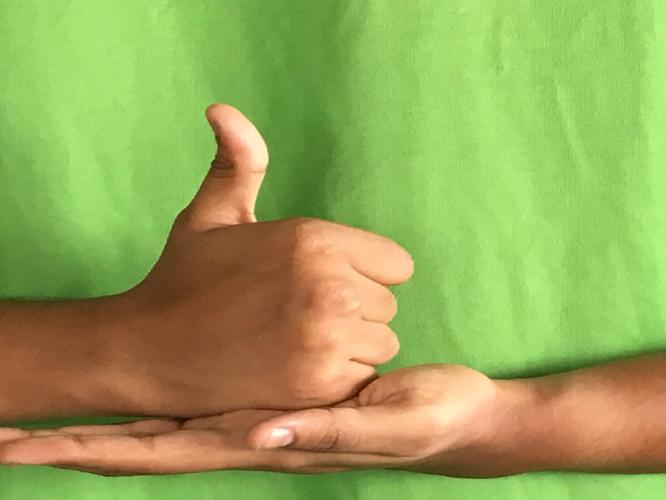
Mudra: Shivalinga
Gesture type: double_hand